Hoisington, Kansas

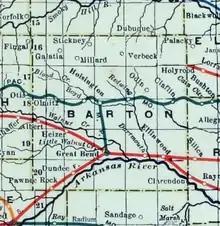
1915 Railroad Map of Barton County

In 1886, a group of Barton County businessmen formed the Central Kansas Town Company and founded the town of Hoisington to attract the Kansas and Colorado Railroad to the area. They named the settlement after Andrew J. Hoisington, one of the company partners and a prominent businessman in nearby Great Bend. The railroad reached Hoisington in the fall of 1886, and the settlement was incorporated as a city in 1887. The post office, relocated from nearby Buena Vista, was renamed Hoisington in April 1887 as was the railroad station, originally named Monon, by 1889.